Antonio Bevilacqua

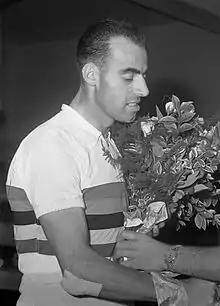
Bevilacqua in 1950

Antonio Bevilacqua (22 October 1918 – 29 March 1972) was an Italian professional road bicycle racer. He won the 1951 Paris–Roubaix.